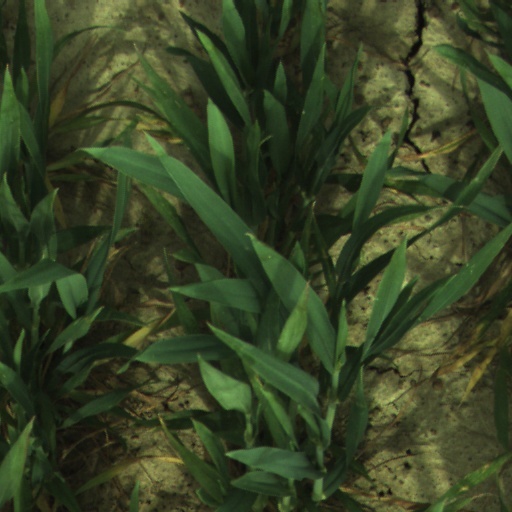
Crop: wheat